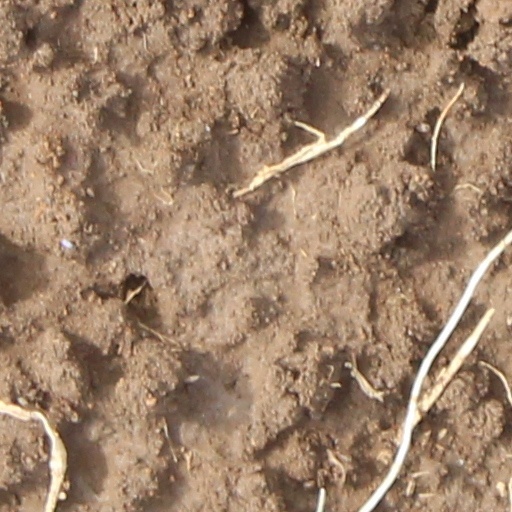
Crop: wheat